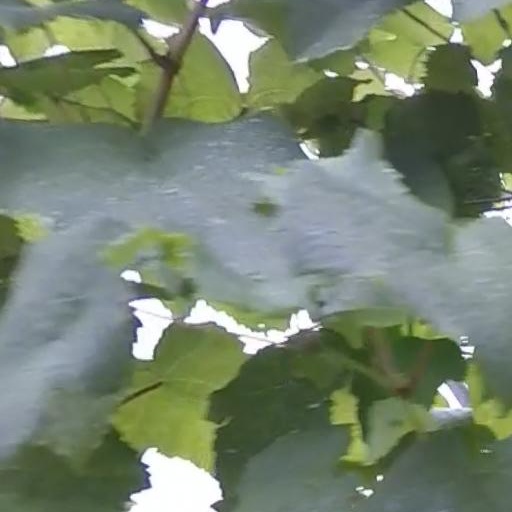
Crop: grape